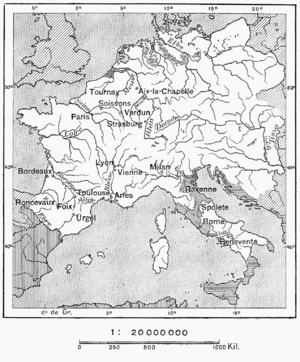
Empire de Charlemagne